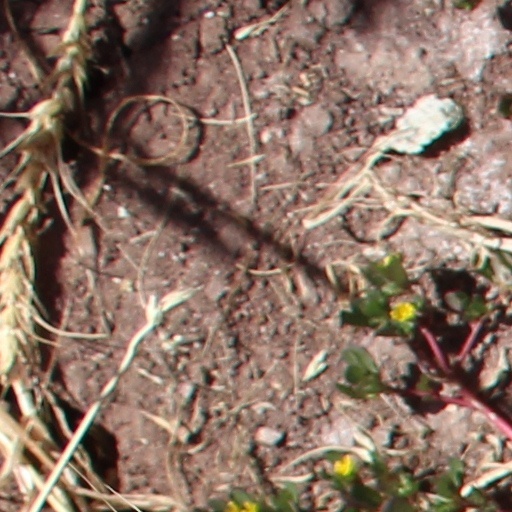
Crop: wheat